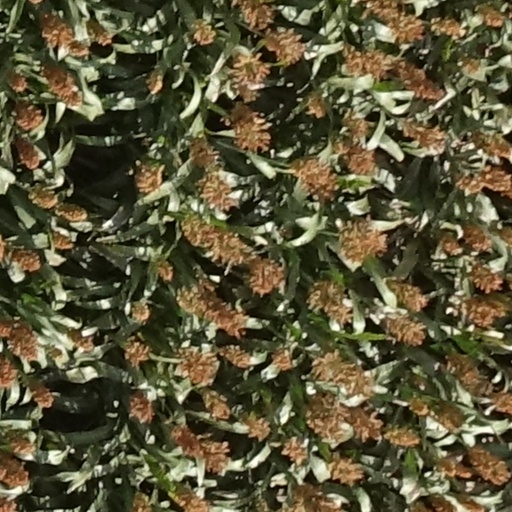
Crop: sorghum